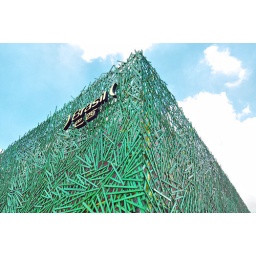
Theme: 'Pulsing Cities: Feel the Life of Brazilian Cities&amp;quot;.Green birds' nest rectangular pavilion covered by intersecting wooden lace.